Baltimore Memorial Stadium

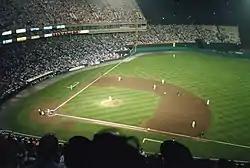
The Orioles playing one of the last major league home night games at the stadium, September 14, 1991

Further momentum for sports in Baltimore was spurred when the failing Miami Seahawks franchise of the fledgling All-America Football Conference (AAFC) was relaunched in the fall of 1947 as the Baltimore Colts.